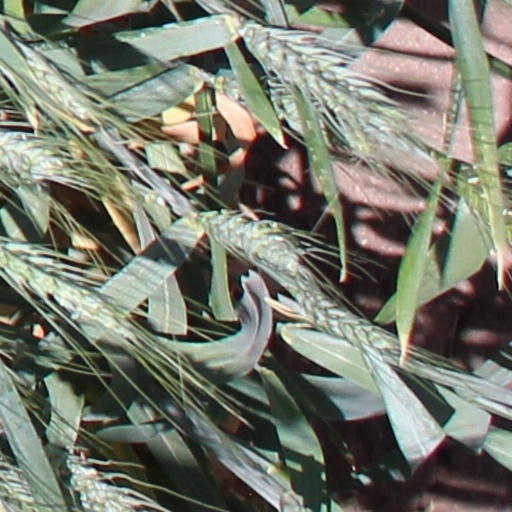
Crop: wheat